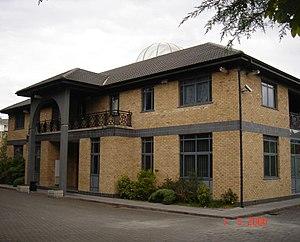
Cet article présente la liste de mosquées d'Irlande.